Briceni District

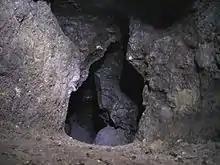
Emil Racoviță cave excavation

Situated in the extreme northwest of Moldova, Emil Racoviță Cave has a total length of 90.2 km underground labyrinths, is the third largest gypsum cave in Europe. It was discovered in 1959 after an explosion in the village Criva gypsum quarry. In 1977 the first scientific investigations are undertaken. In 1991 Moldova adopted the Government Decision no. 664 "On state protection of karst cave near the village of Criva." Cave is the labyrinth, the cave is СО2 concentration increased in some areas reaching up to 2-4%. Galleries, most of them have walls covered with fine clays of different colors in total agreement with shades of white, pink, red, black or blue covering plaster walls. Contrast increased and two deep wells which, together with over 20 underground lakes, form a unique ensemble created by nature.